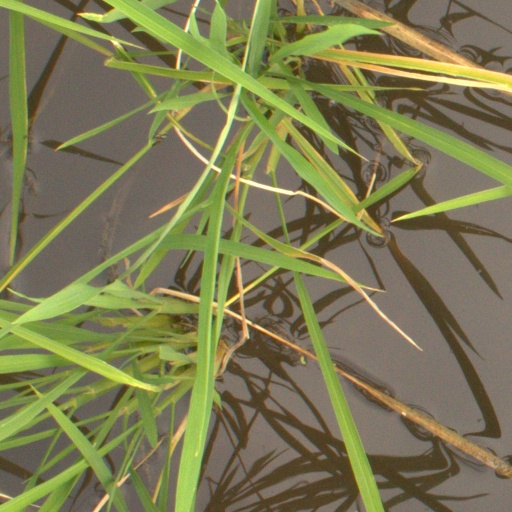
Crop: rice